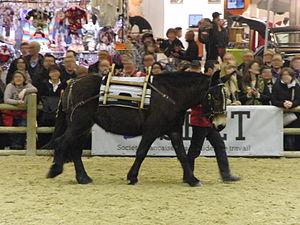
Présentation d'une mule des Pyrénées bâtée - Salon international de l'agriculture 2013, Paris, France
La mule des Pyrénées est un type de mule qui n'est pas reconnu par les haras nationaux français, mais qui est reconnu par le Ministère de l'Agriculture depuis 2005. La production mulassière était très importante dans les Pyrénées et fut une grande source de revenus jusqu'en 1940, où l'on comptait jusqu'à 1 000 naissances annuelles de ces mules pour le seul département de l'Ariège. Cet animal nait du croisement entre un baudet catalan et une jument trait bretonne, Mérens, ou autre.
L’âne des Pyrénées est une race d’ânes originaire du sud et du sud-ouest de la France. On distingue deux types différents mais qui partagent un même standard : le type gascon, petit et trapu, et le type catalan, fin et élégant. C'est un âne très polyvalent que l'on utilise aussi bien pour le bât et l'attelage, que pour la production mulassière.